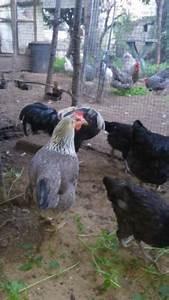
chicken